Bagor, Rajasthan

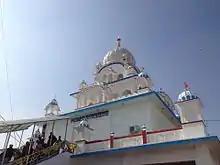

Gurudwara Shri Kalgidhar Bagor Sahib - Bagor is Sh. Guru Gobind Singh Ji stayed here when he was on journey to Punjab. This historical Gurdwara is situated at a distance of 20 km from town Mandal in town Bagor of Tehsil Mandal, District Bhilwara, Rajasthan. This holy place has been blessed by the visit of the Tenth Sikh Guru, Guru Gobind Singh Ji.